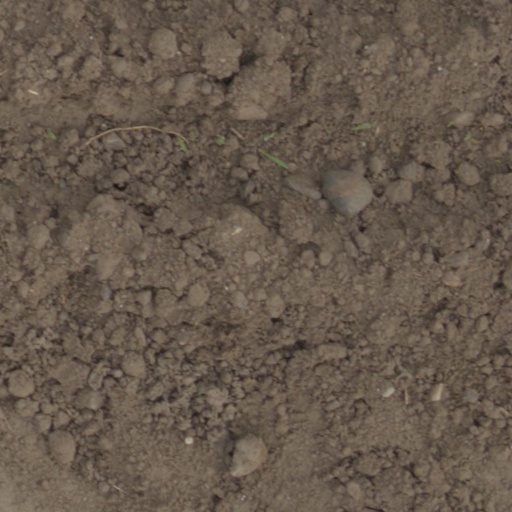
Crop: wheat